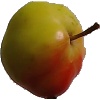
Label: Apple Red Yellow 2